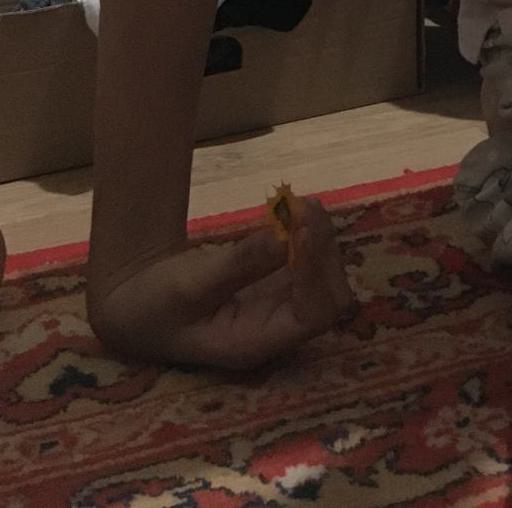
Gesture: no_gesture